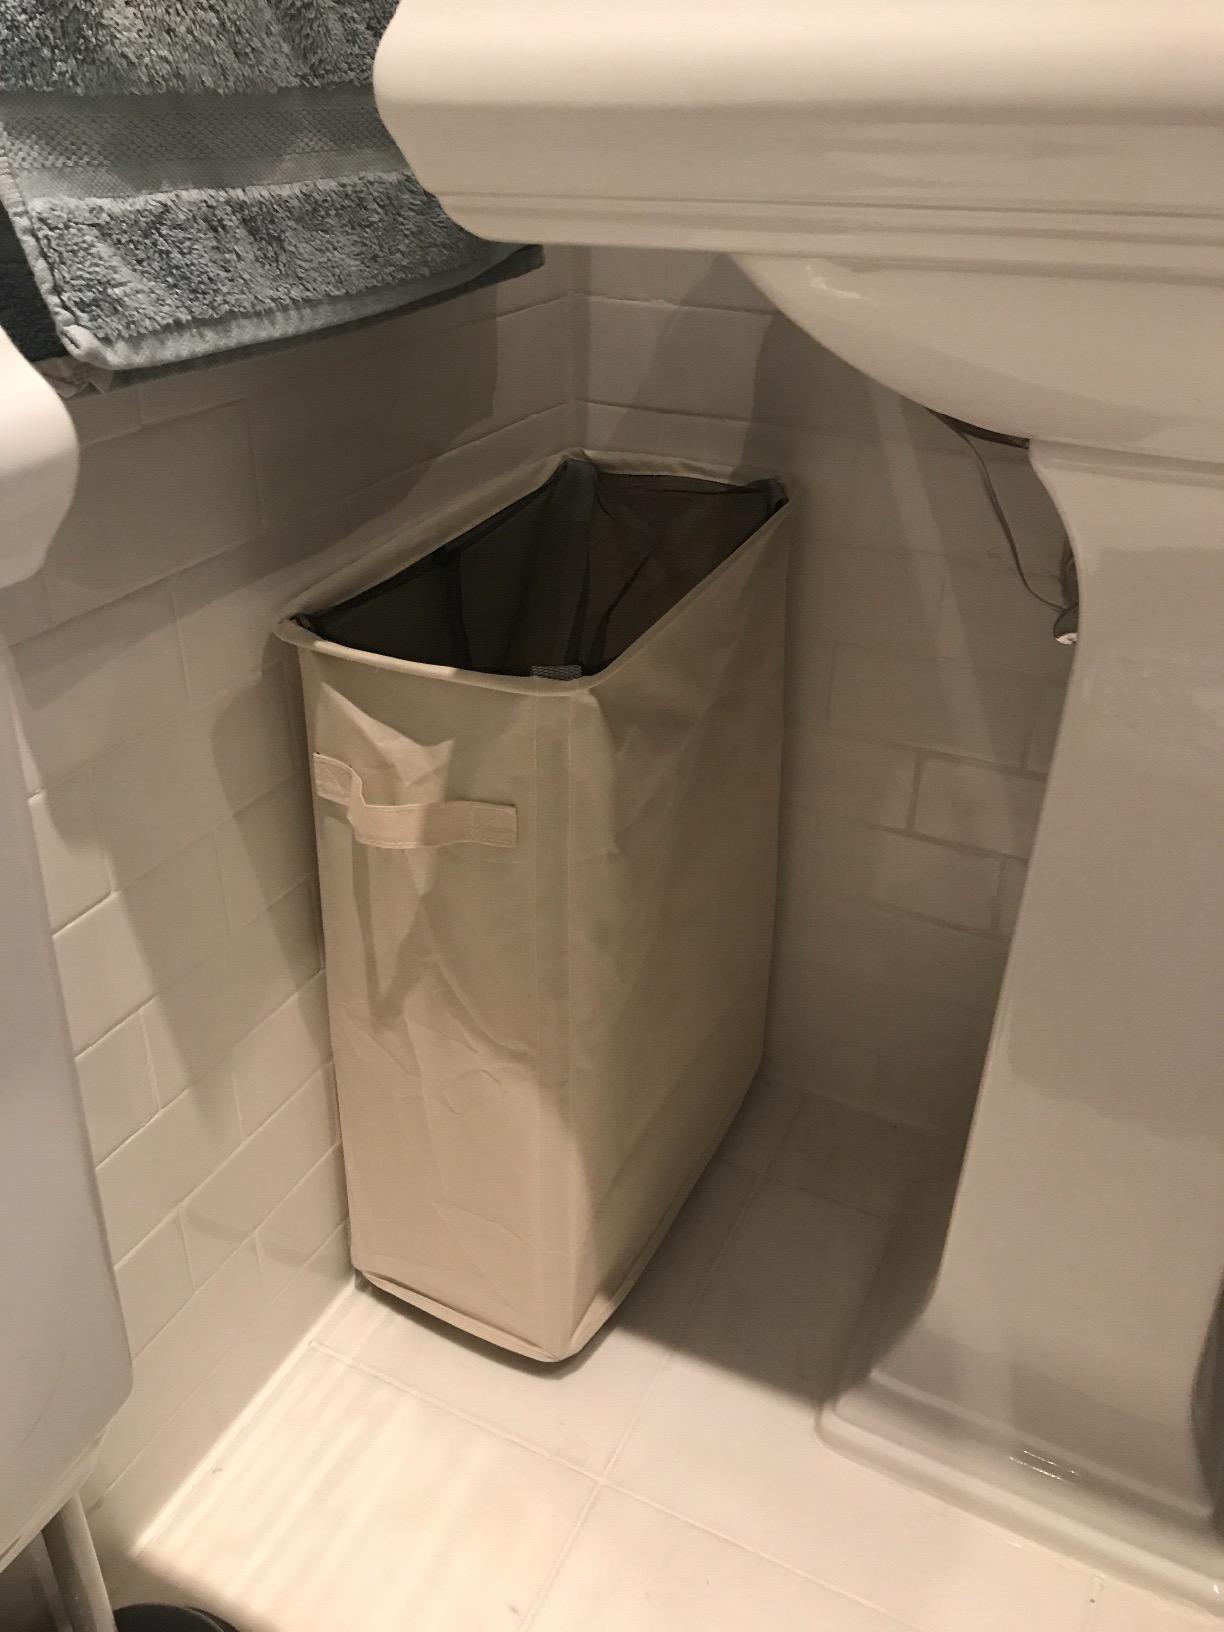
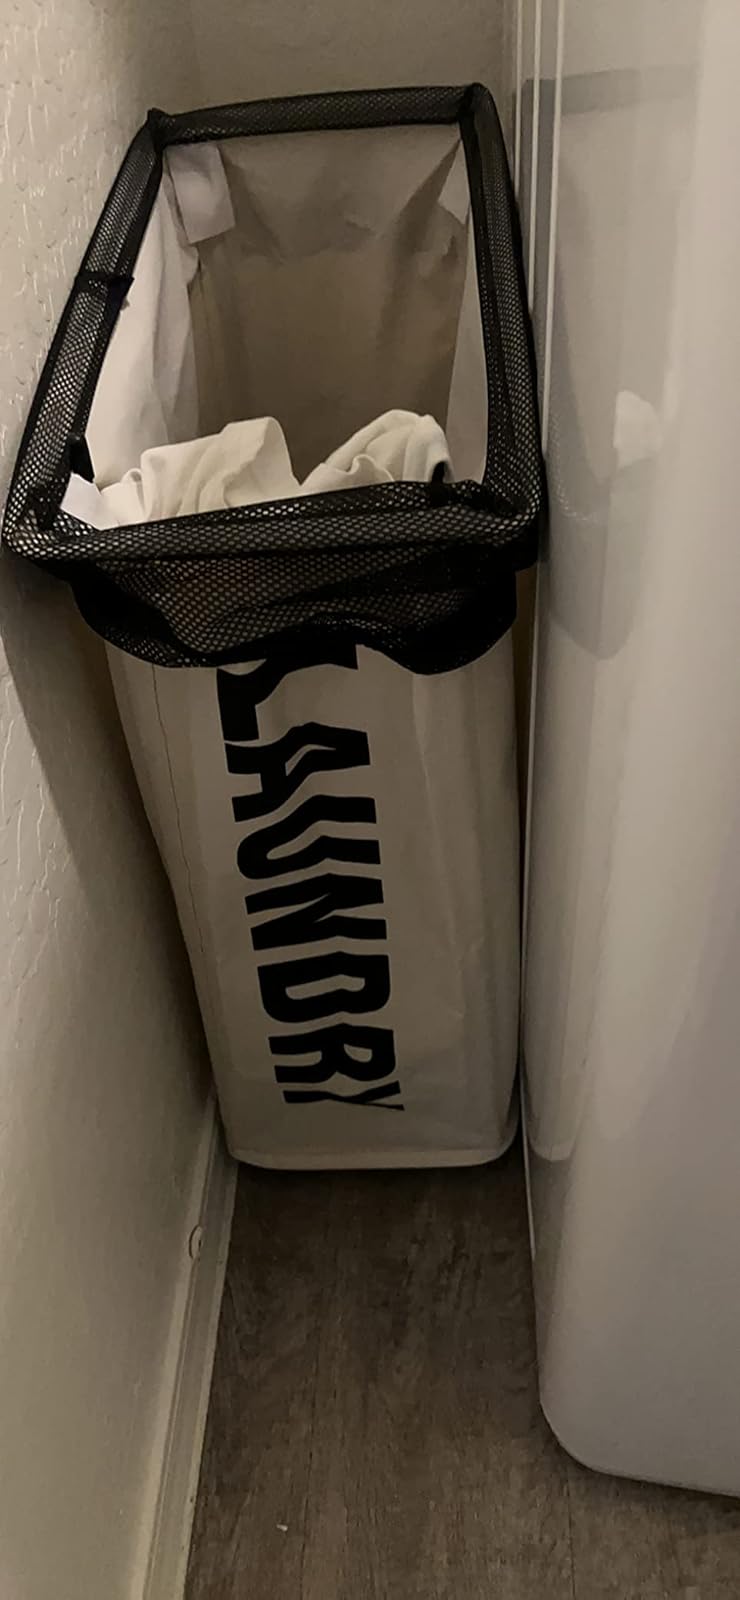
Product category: items_hamper
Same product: no